Goodbye Darling

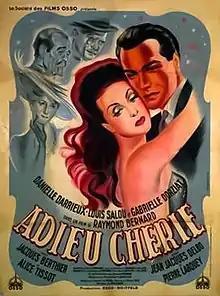

Goodbye Darling (French: Adieu chérie) is a 1946 French drama film directed by Raymond Bernard and starring Danielle Darrieux, Louis Salou and Gabrielle Dorziat. The film's sets were designed by the art director Robert Gys.